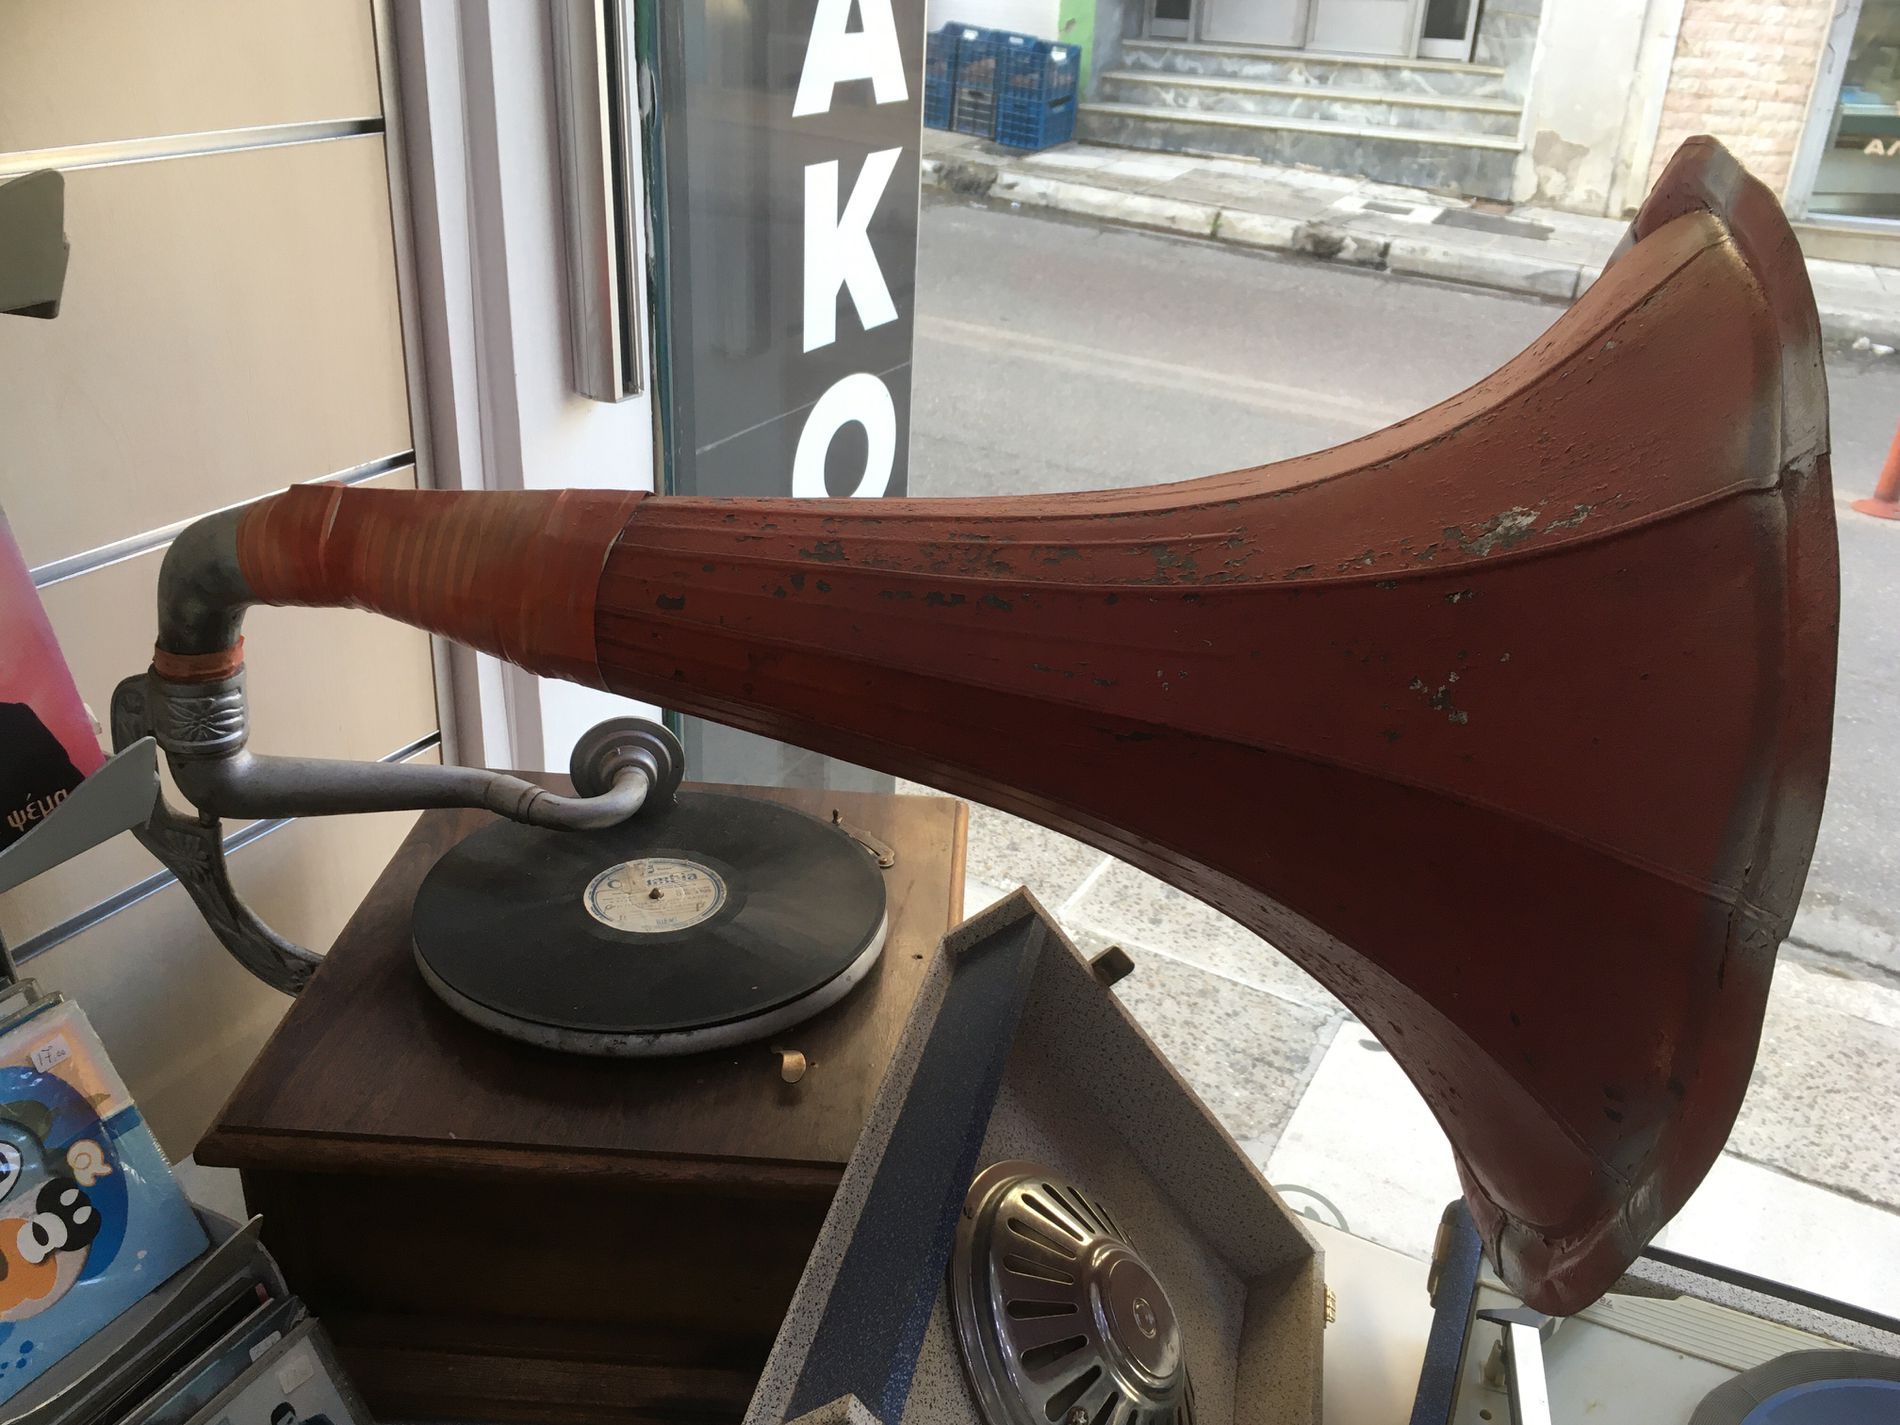
Vintage Sounds
image of an antique gramophone displayed in what appears to be a shop window. The gramophone includes a large, reddish-brown horn, a wooden stand, a turntable upon which is a record, and a metal tonearm with a soundbox.
Slightly High Angle: The camera appears to be positioned slightly higher than the gramophone's level, looking down upon it at a slight angle. This angle gives a good view of the entire instrument and its setup.
Labels: Brass Section, Horn, Musical Instrument, Mace Club, Weapon, Gramophone, Window, Shop
Camera: Apple iPhone SE (1st generation)
Lens: iPhone SE (1st generation) back camera 4.15mm f/2.2
Aperture: F2.2
Exposure: 1/33 sec
ISO: 25
Focal length: 4.15